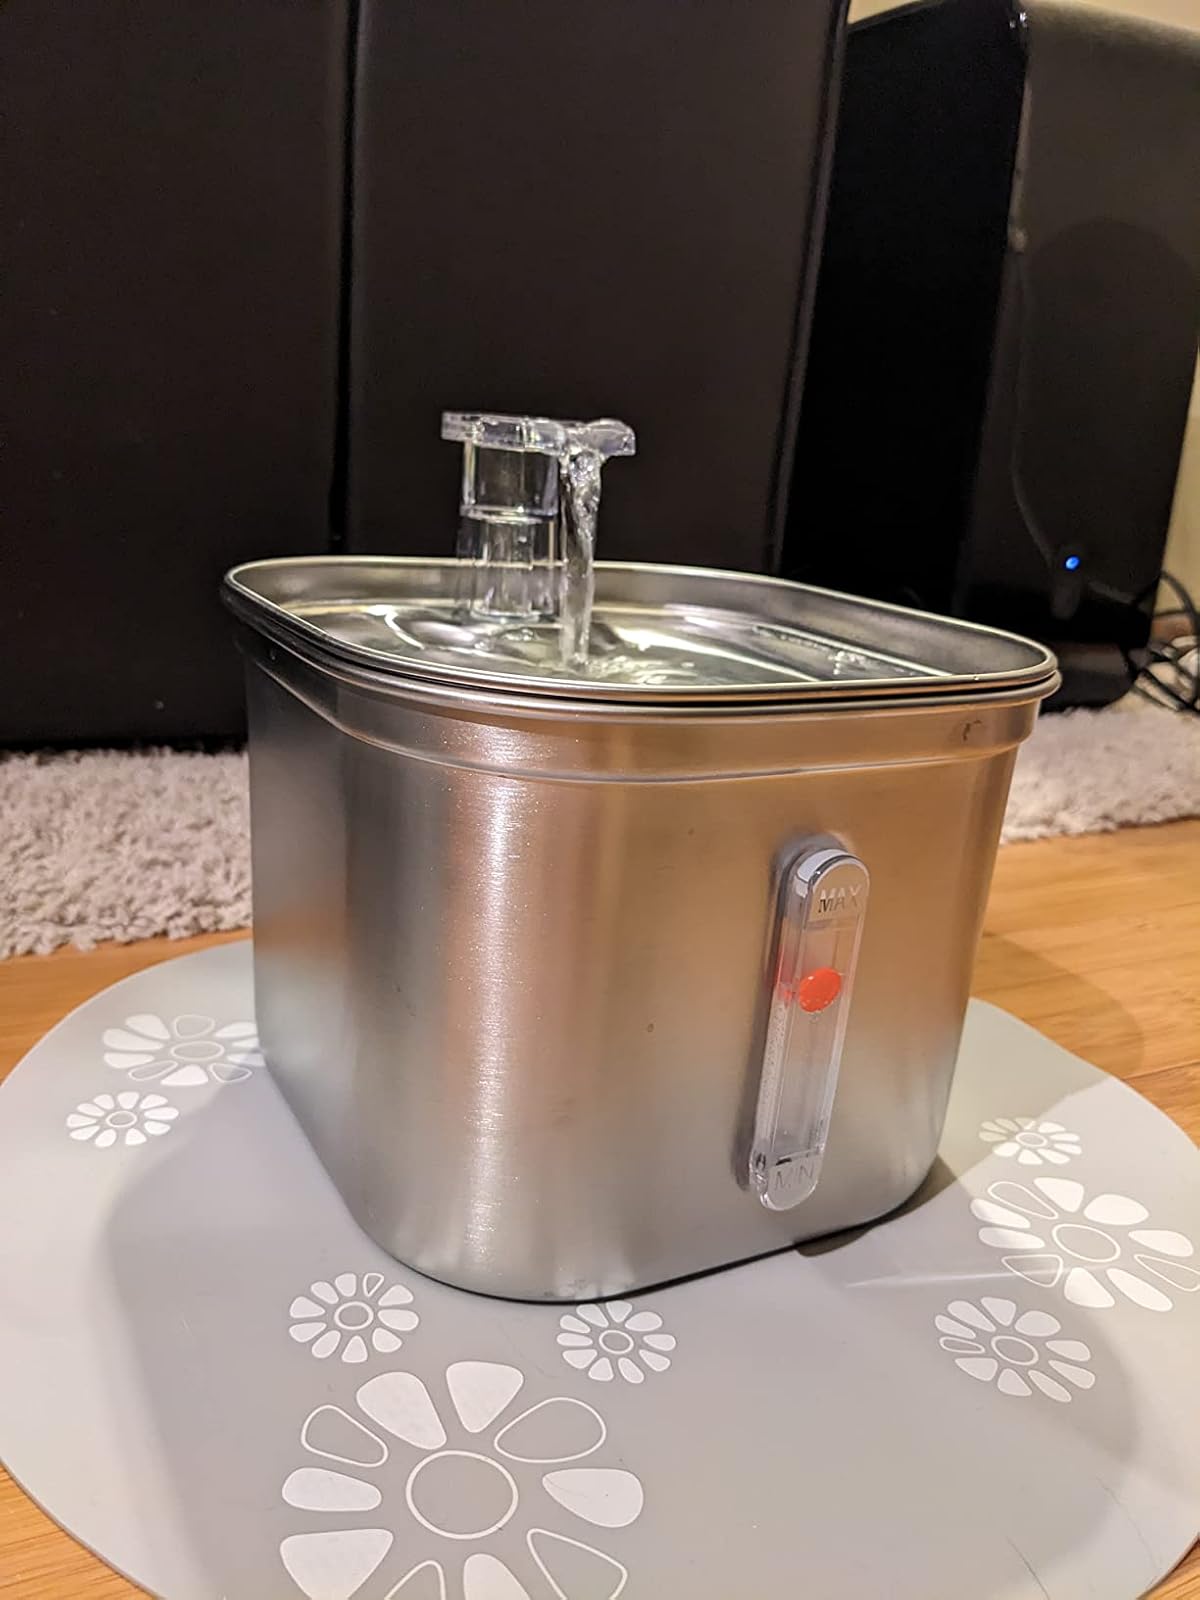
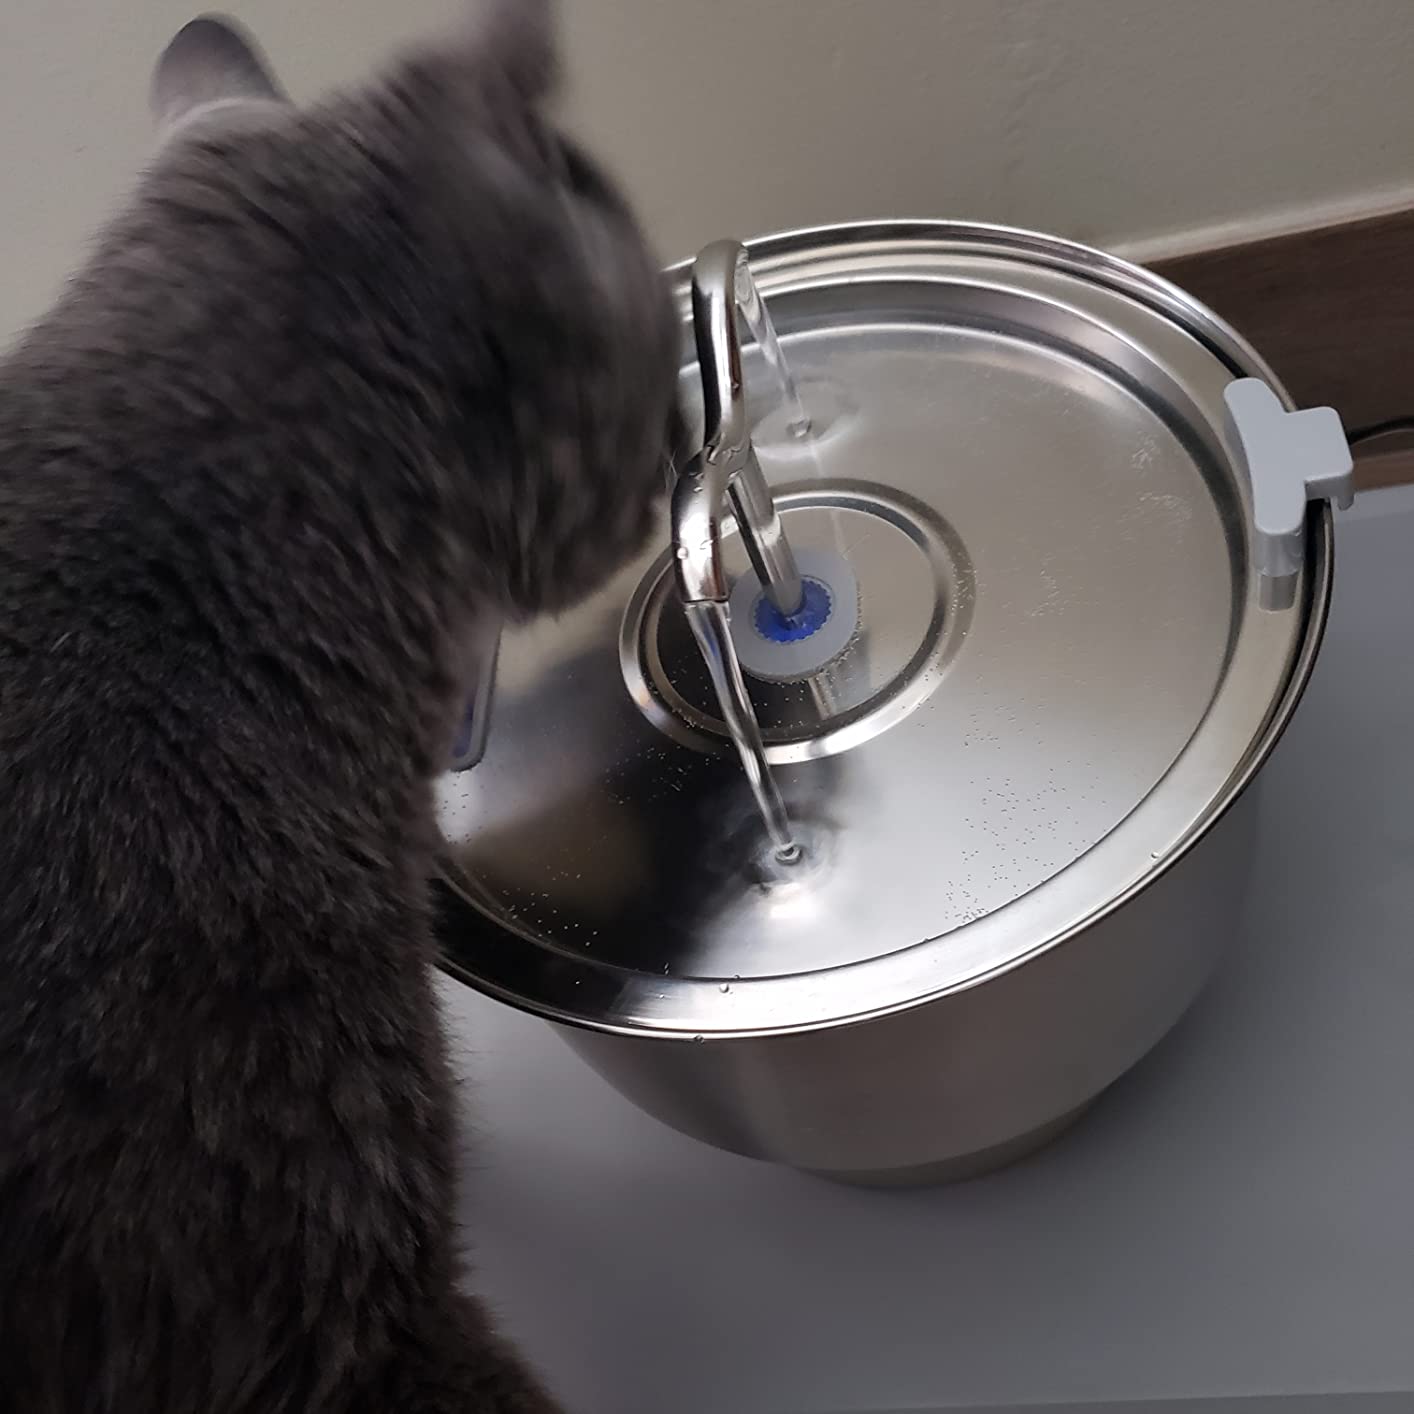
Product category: items_bowl
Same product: no